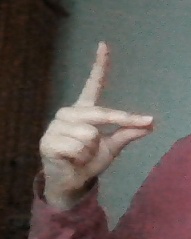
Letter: ta